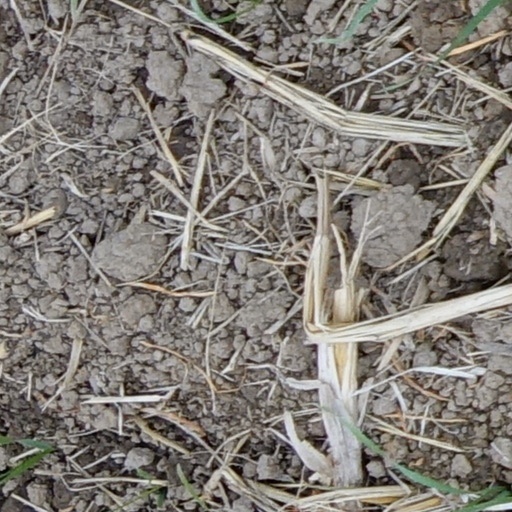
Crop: wheat